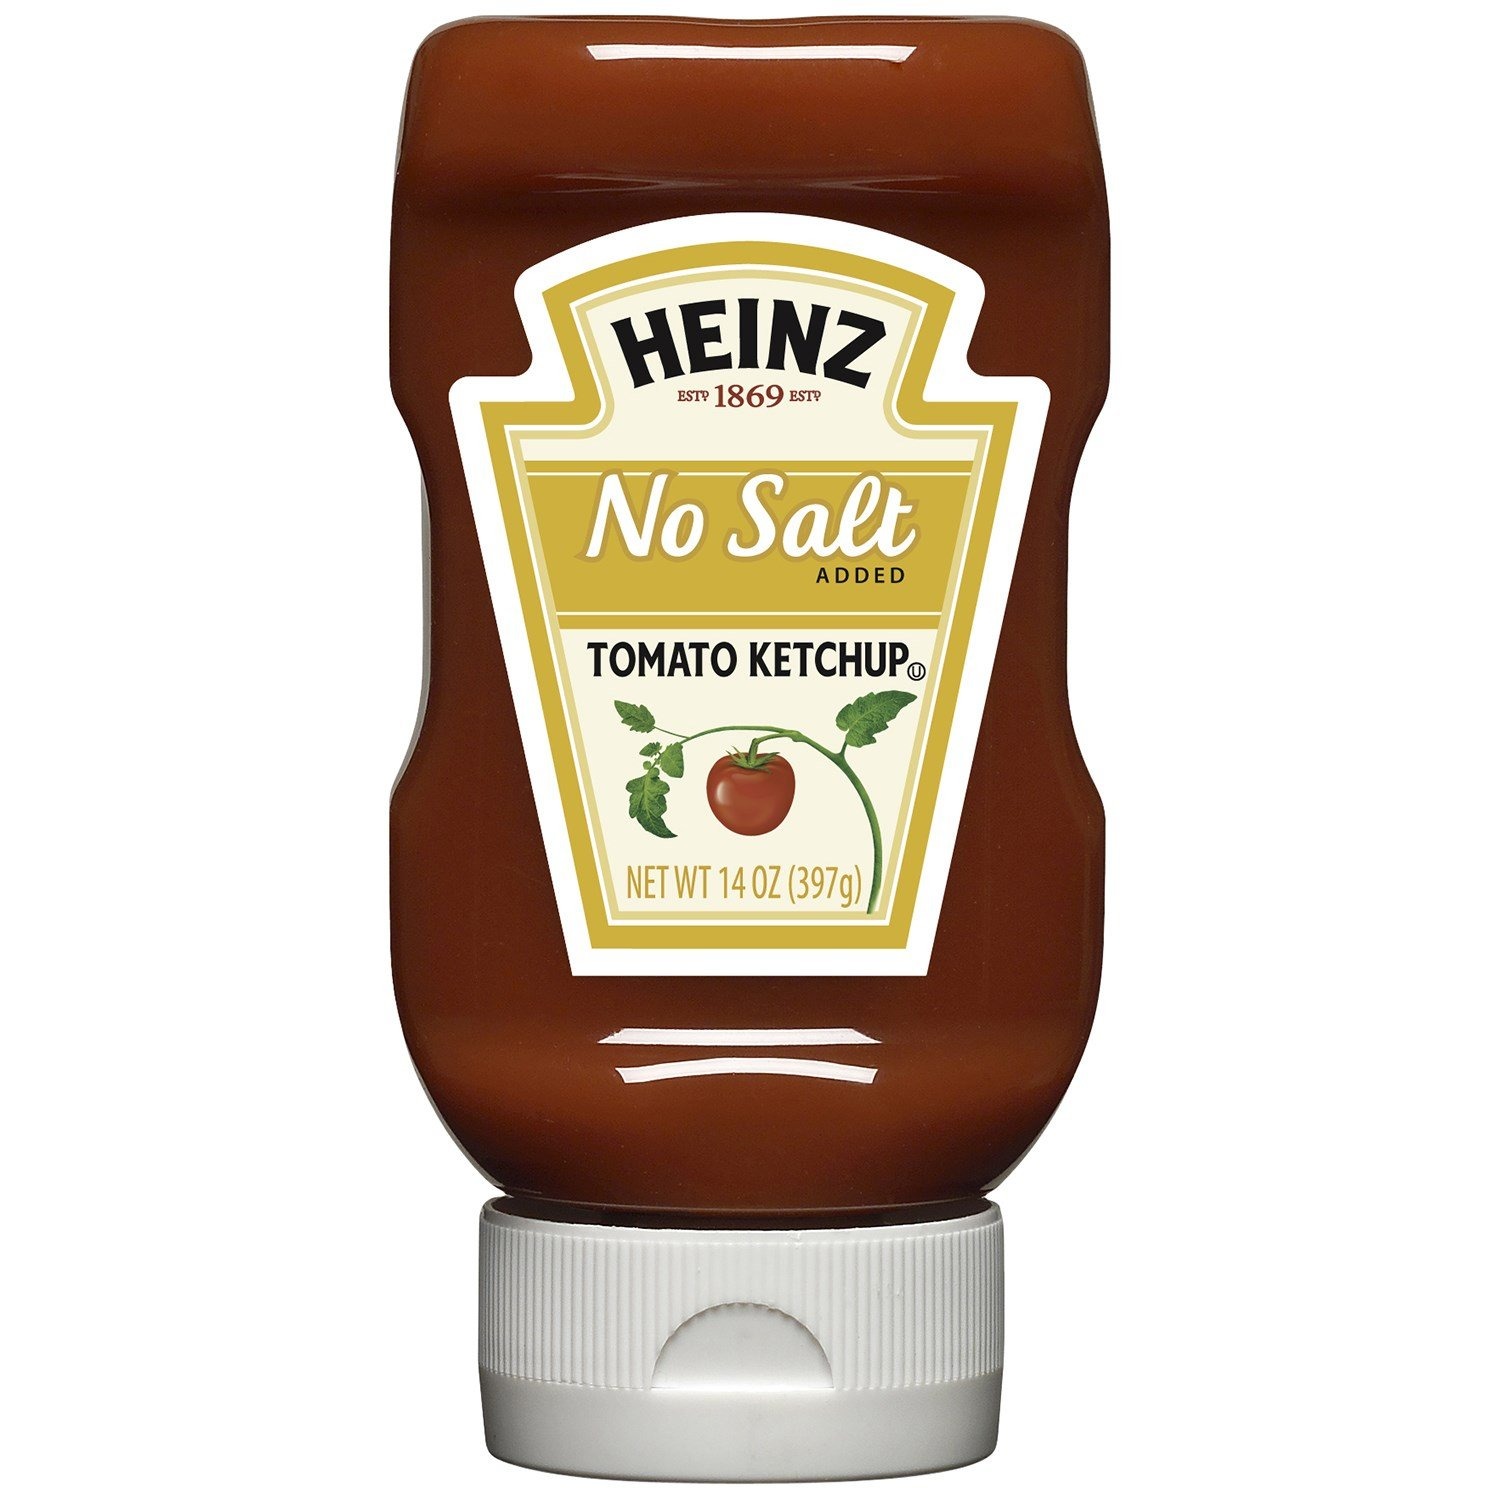
Item Name: Heinz No Salt Tomato Ketchup, 14 Ounce -- 6 per case.
Bullet Point 1: 14 Ounces
Bullet Point 2: Kosher
Bullet Point 3: Gluten Free
Product Description: Heinz No Salt Tomato Ketchup, 14 Ounce -- 6 per case. If youre paying attention to your salt intake, Heinz can help you eat right. Our No Salt Ketchup has substantially less sodium than our regular ketchup, but all of that great tomato taste.
Value: 84.0
Unit: Fl Oz

Price: 5.34